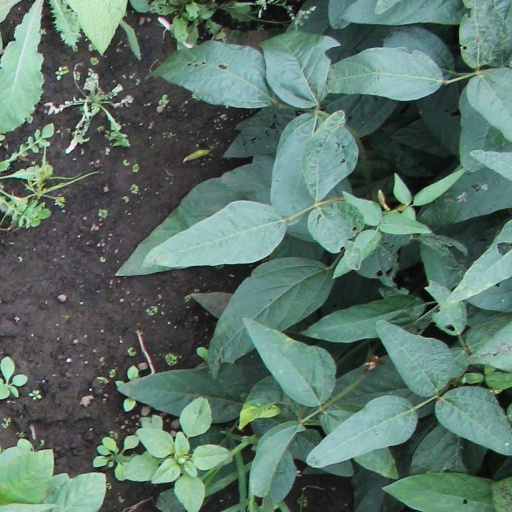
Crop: soybean